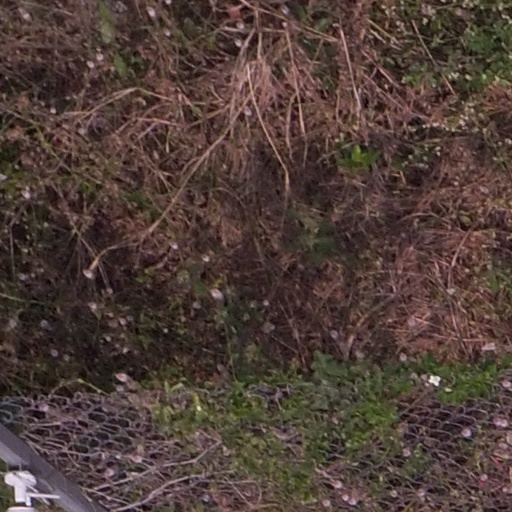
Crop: maize; corn